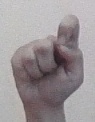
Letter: fa